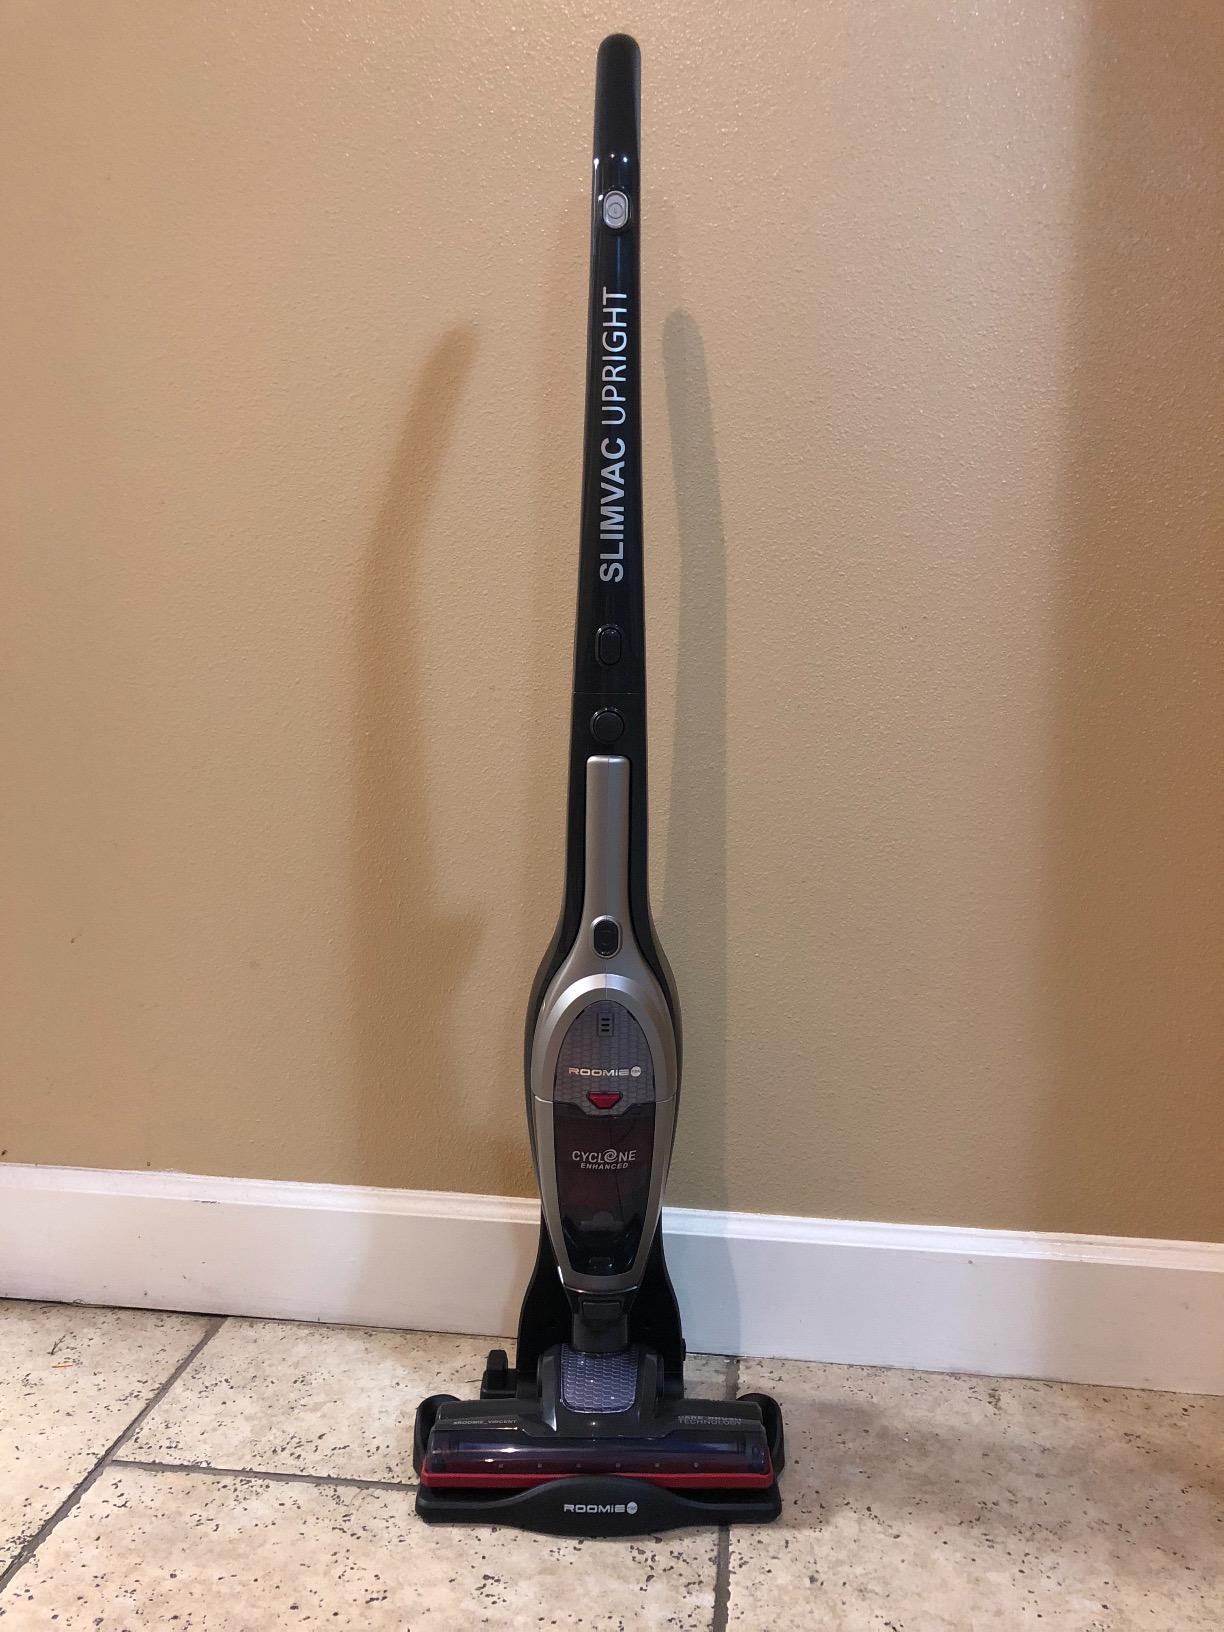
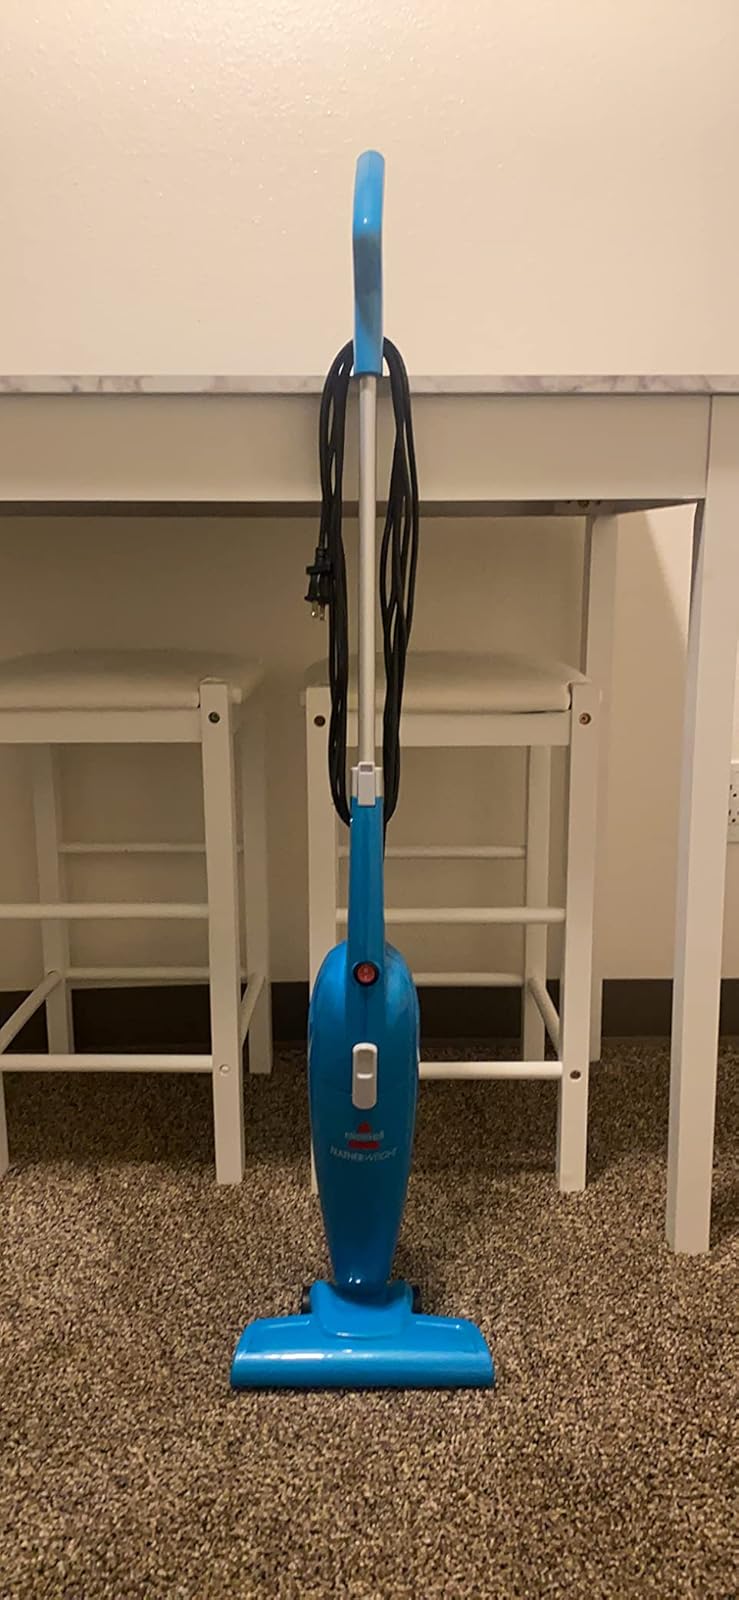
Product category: items_vacuum
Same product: no